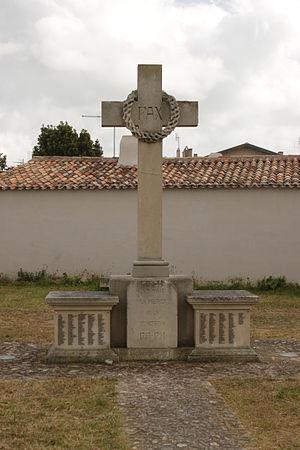
Monument en hommage aux Prêtres de la Déportation 1793-1794, Fr-17-Île d'Aix.
Île-d'Aix est une commune à part entière du Sud-Ouest de la France. L'île d'Aix est située à l'ouest au large de la pointe de la Fumée, qui est l'extrémité de la presqu'île de Fouras, et à l'est de l'île d'Oléron. Elle est la deuxième plus petite commune du département de la Charente-Maritime, dans la région Nouvelle-Aquitaine, après Talmont-sur-Gironde.
On donne le nom de Clergé réfractaire ou d'Insermentés aux ecclésiastiques hostiles à la Constitution civile du clergé, lors de la Révolution française. Une part d'entre eux fut exilée, massacrée ou déportée ; de nombreux autres entrèrent dans la clandestinité, pour continuer d'assurer, autant que possible, leur apostolat.